Bonikka

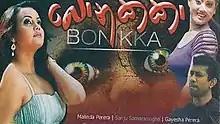

Bonikka is a 2015 Sri Lankan Sinhala drama romance film directed by Louie Vanderstraeten and produced by Janaka Liyanage for Sannama Trading. It stars Malinda Perera and Sanju Samarasinghe in lead roles along with Gayesha Perera and Wilson Karunaratne. Music composed by Sarath Wickrama. It is the 1219th Sri Lankan film in the Sinhala cinema.